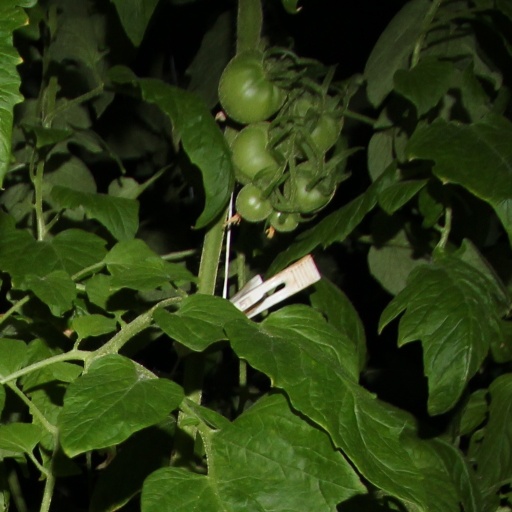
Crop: tomato